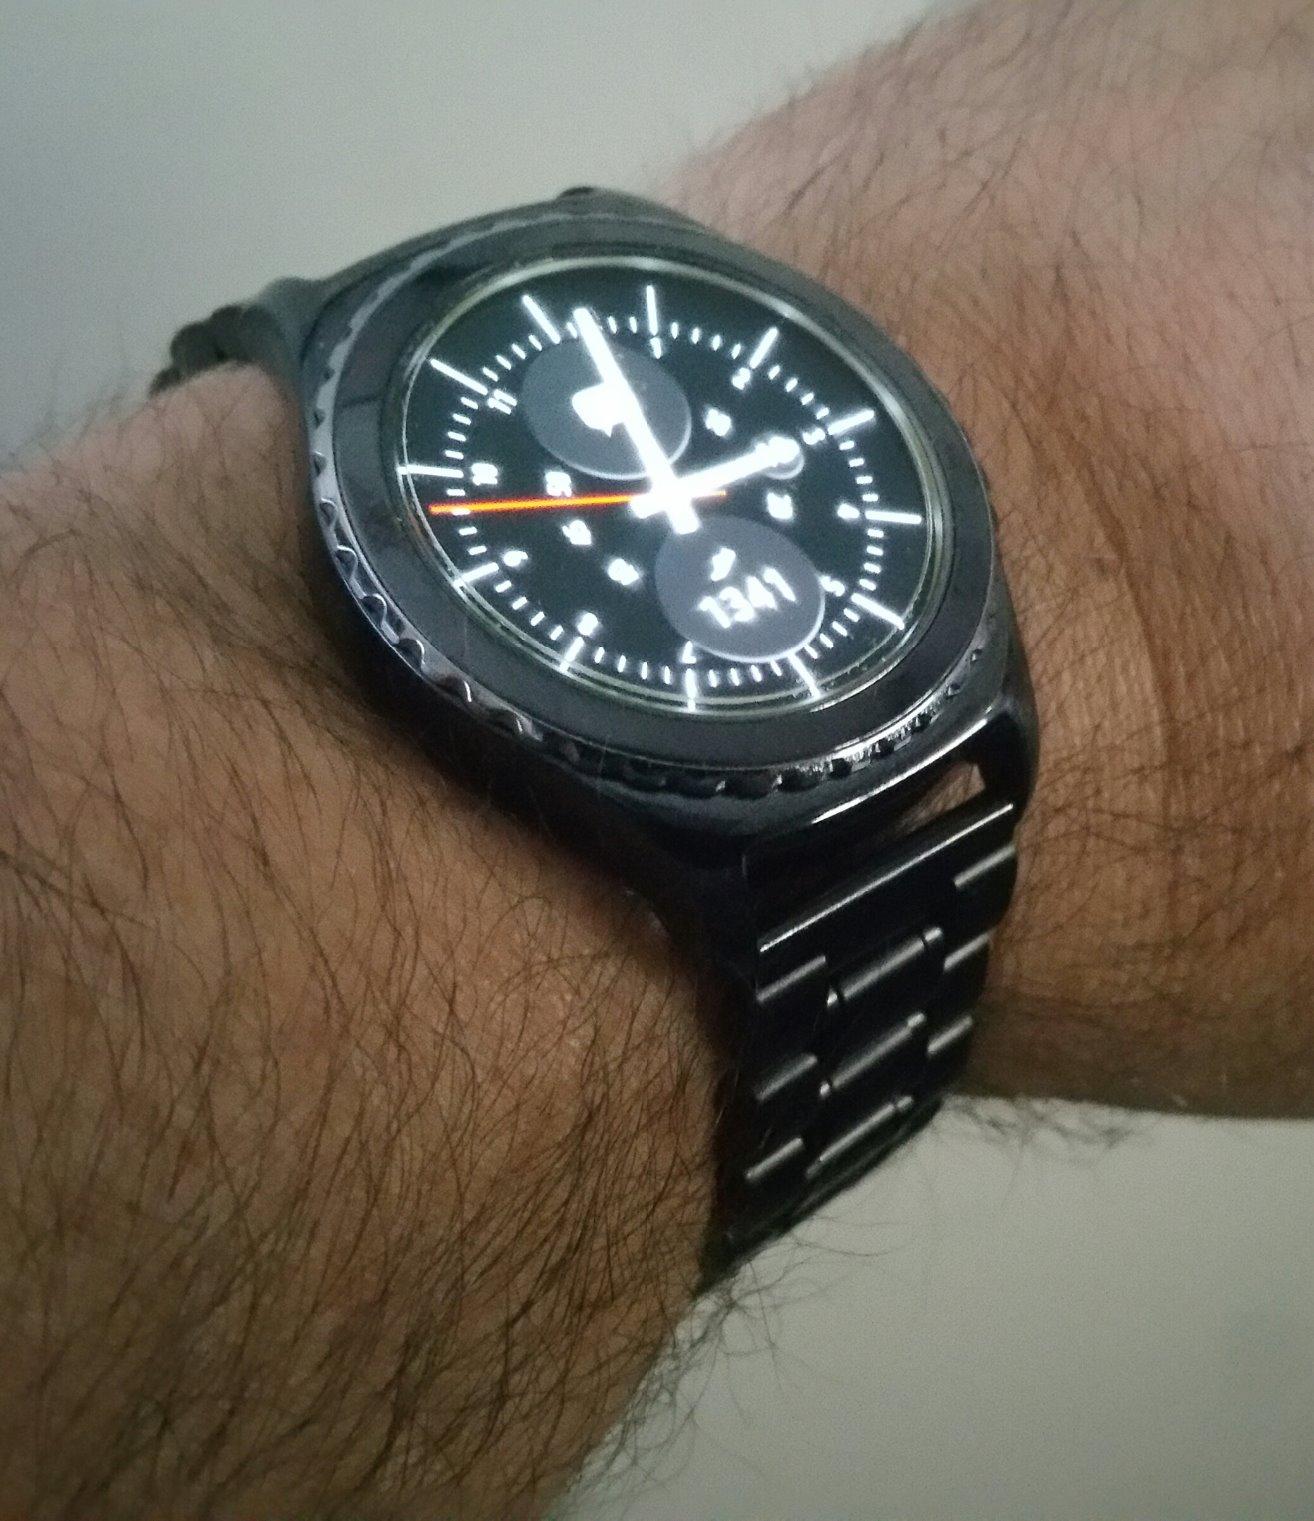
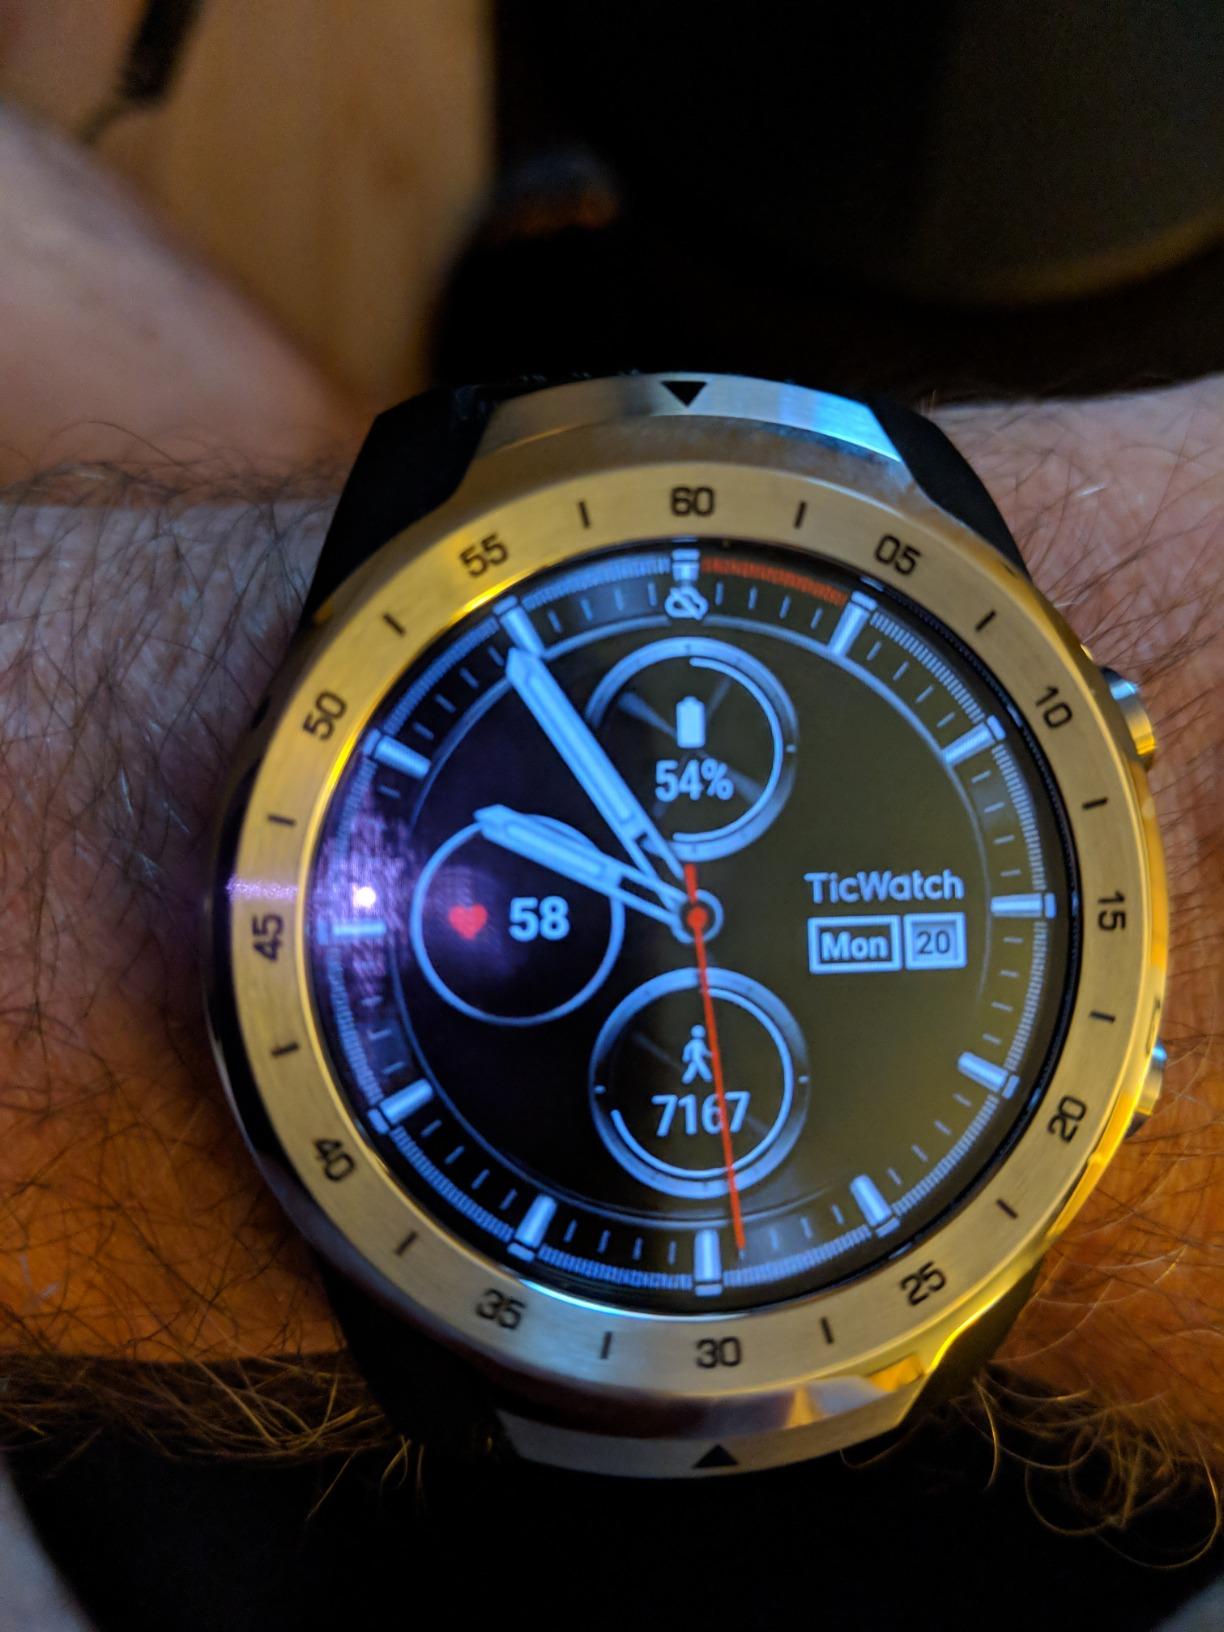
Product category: smartwatch
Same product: no